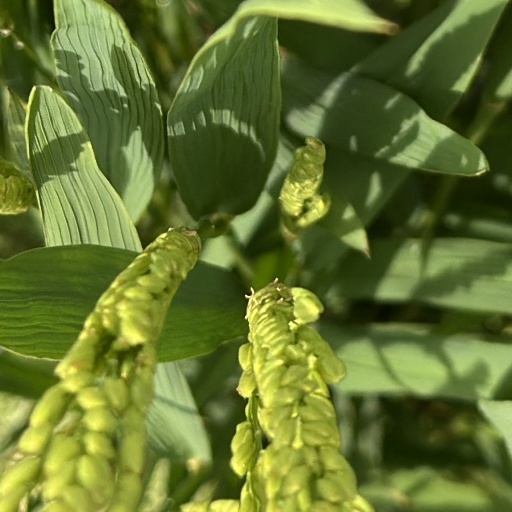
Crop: rice